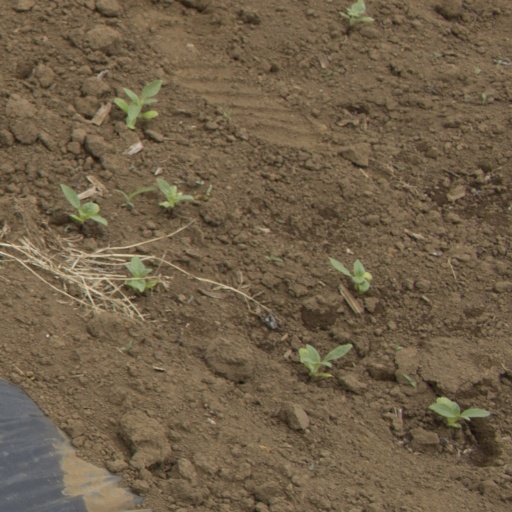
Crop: Jerusalem artichoke